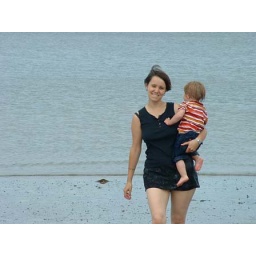
Me and Gnome on the beach opposite our house in August